Brutal Assault

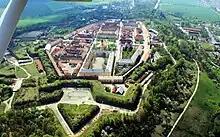
Jaroměř from air, with the fortress visible at the bottom of the picture.

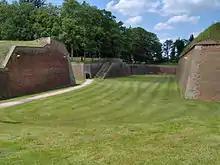
A view inside of the fortress.

Brutal Assault takes place in Josefov, an army fortress built between 1780 and 1787 by Emperor Joseph II on the left bank of the Elbe and Mettau rivers near Jaroměř. The two main stages are built against the fortress walls.